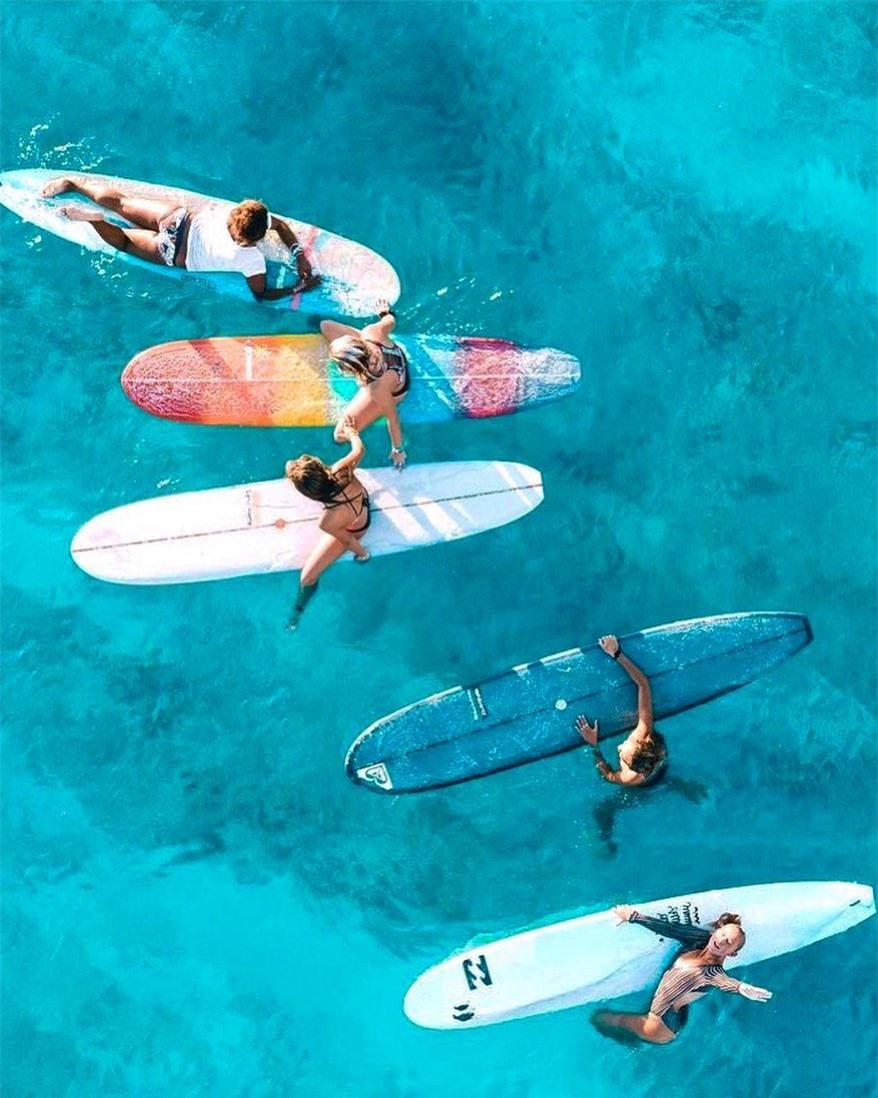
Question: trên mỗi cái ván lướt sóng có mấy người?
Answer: trên mỗi cái ván lướt sóng có một người